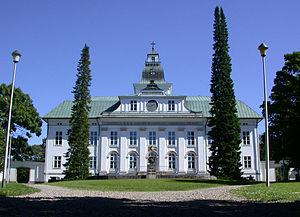
Korsholm est une municipalité de l'ouest de la Finlande, sur la côte du Golfe de Botnie, dans la région d'Ostrobotnie.
Cet article recense les églises évangéliques-luthériennes de Finlande.
L'église de Mustasaari est une église luthérienne située dans la ville de Vaasa en Finlande.